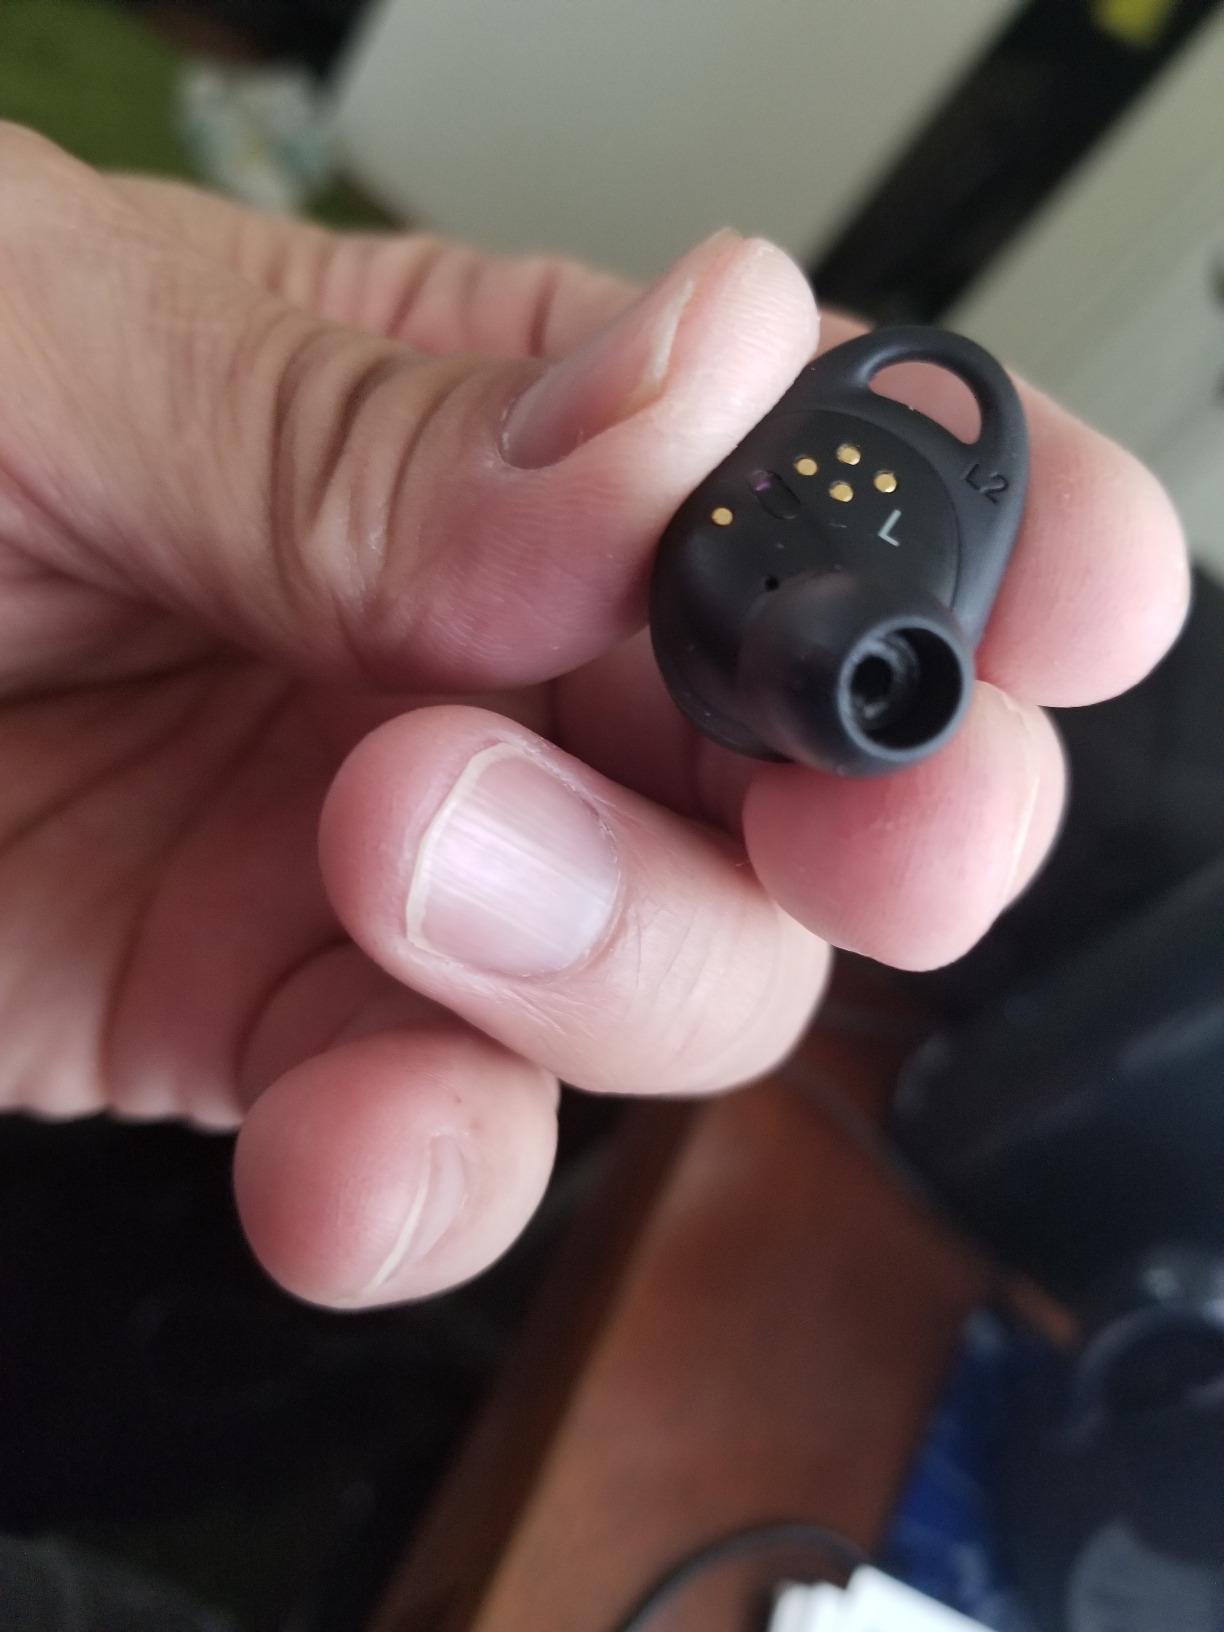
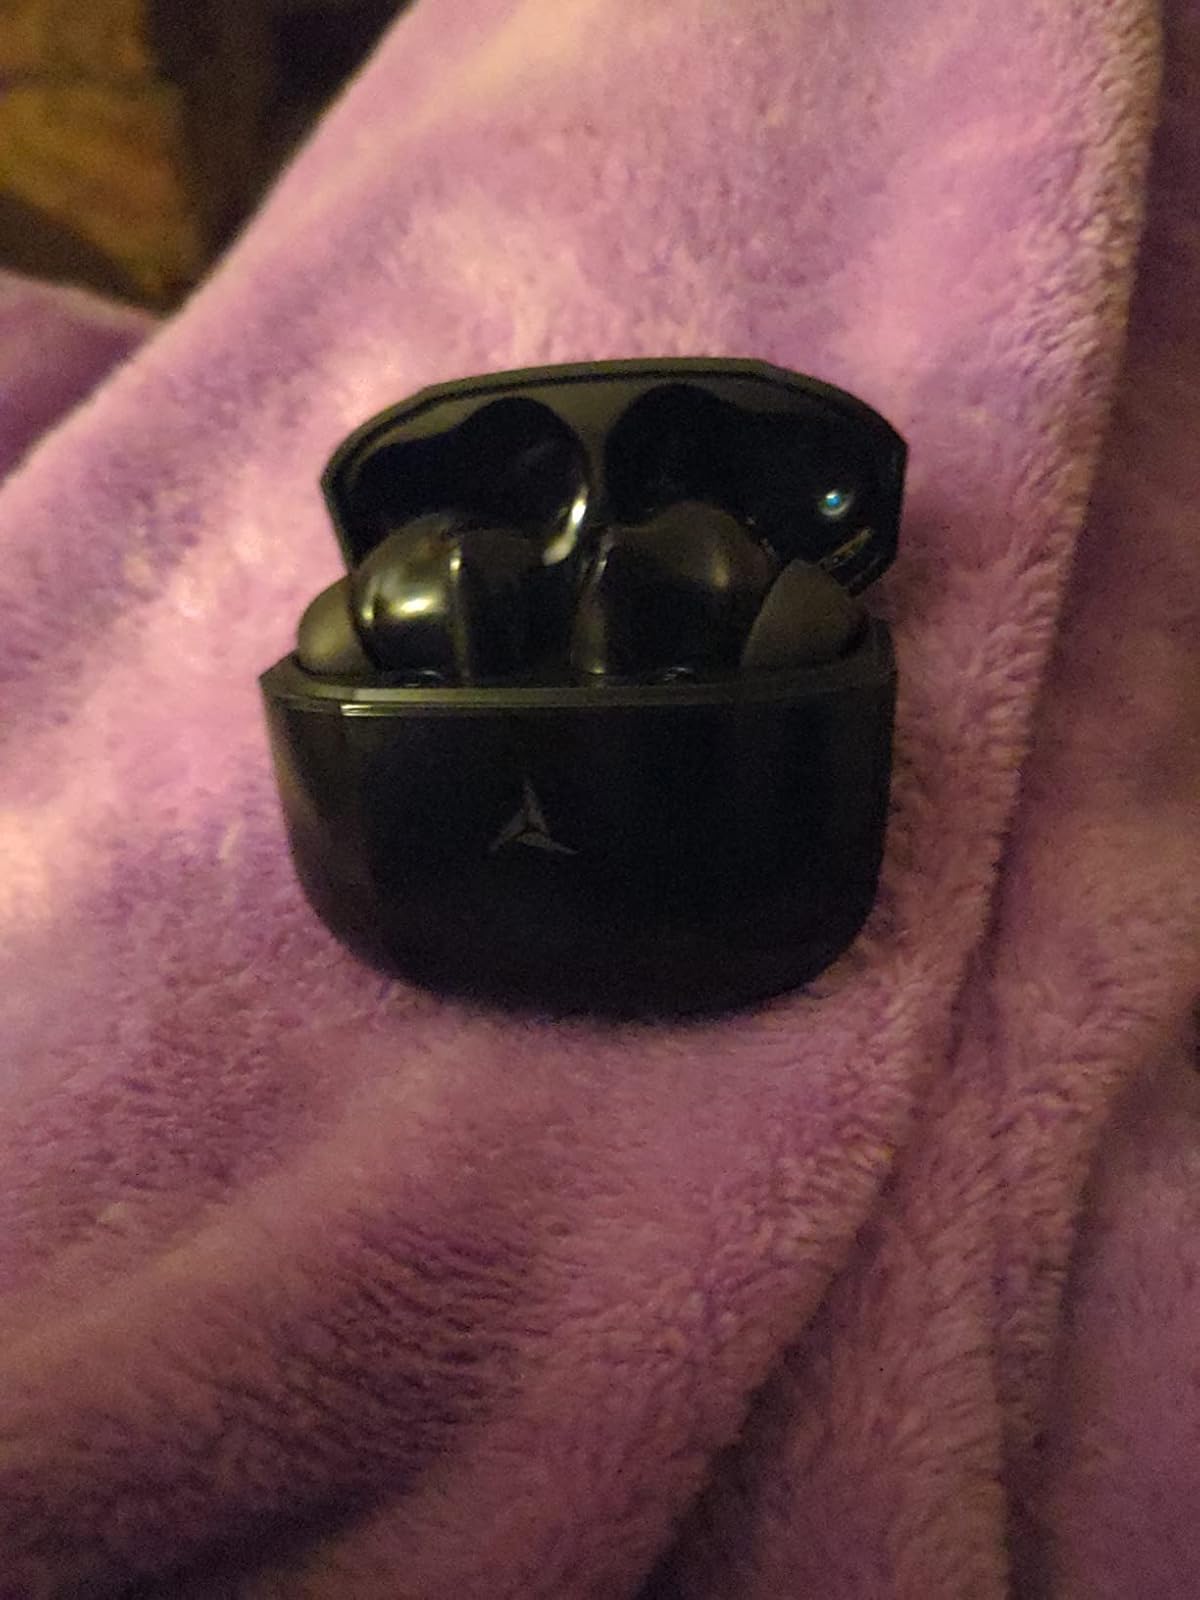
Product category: earbuds
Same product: no